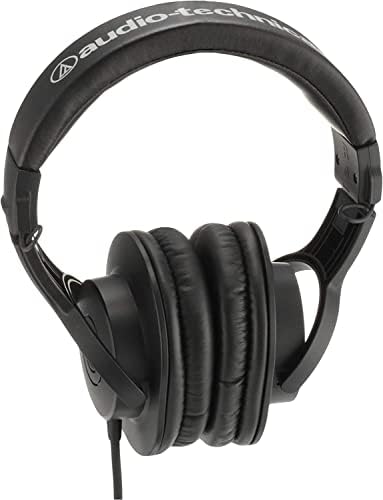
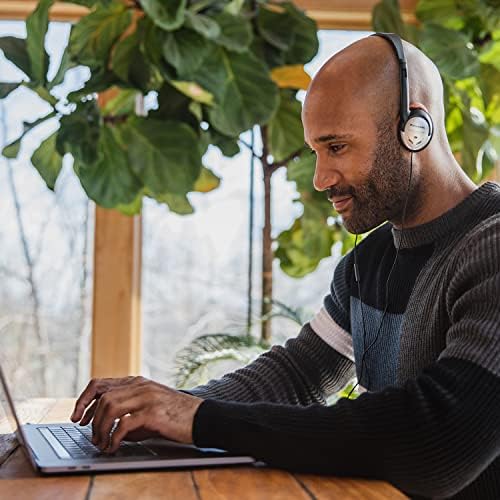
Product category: headphones
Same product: no